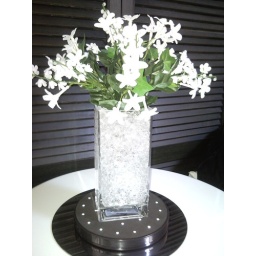
Whitel silk centrepiece in gel filled vase illuminated with Maxi E-luminator base and mirror disc